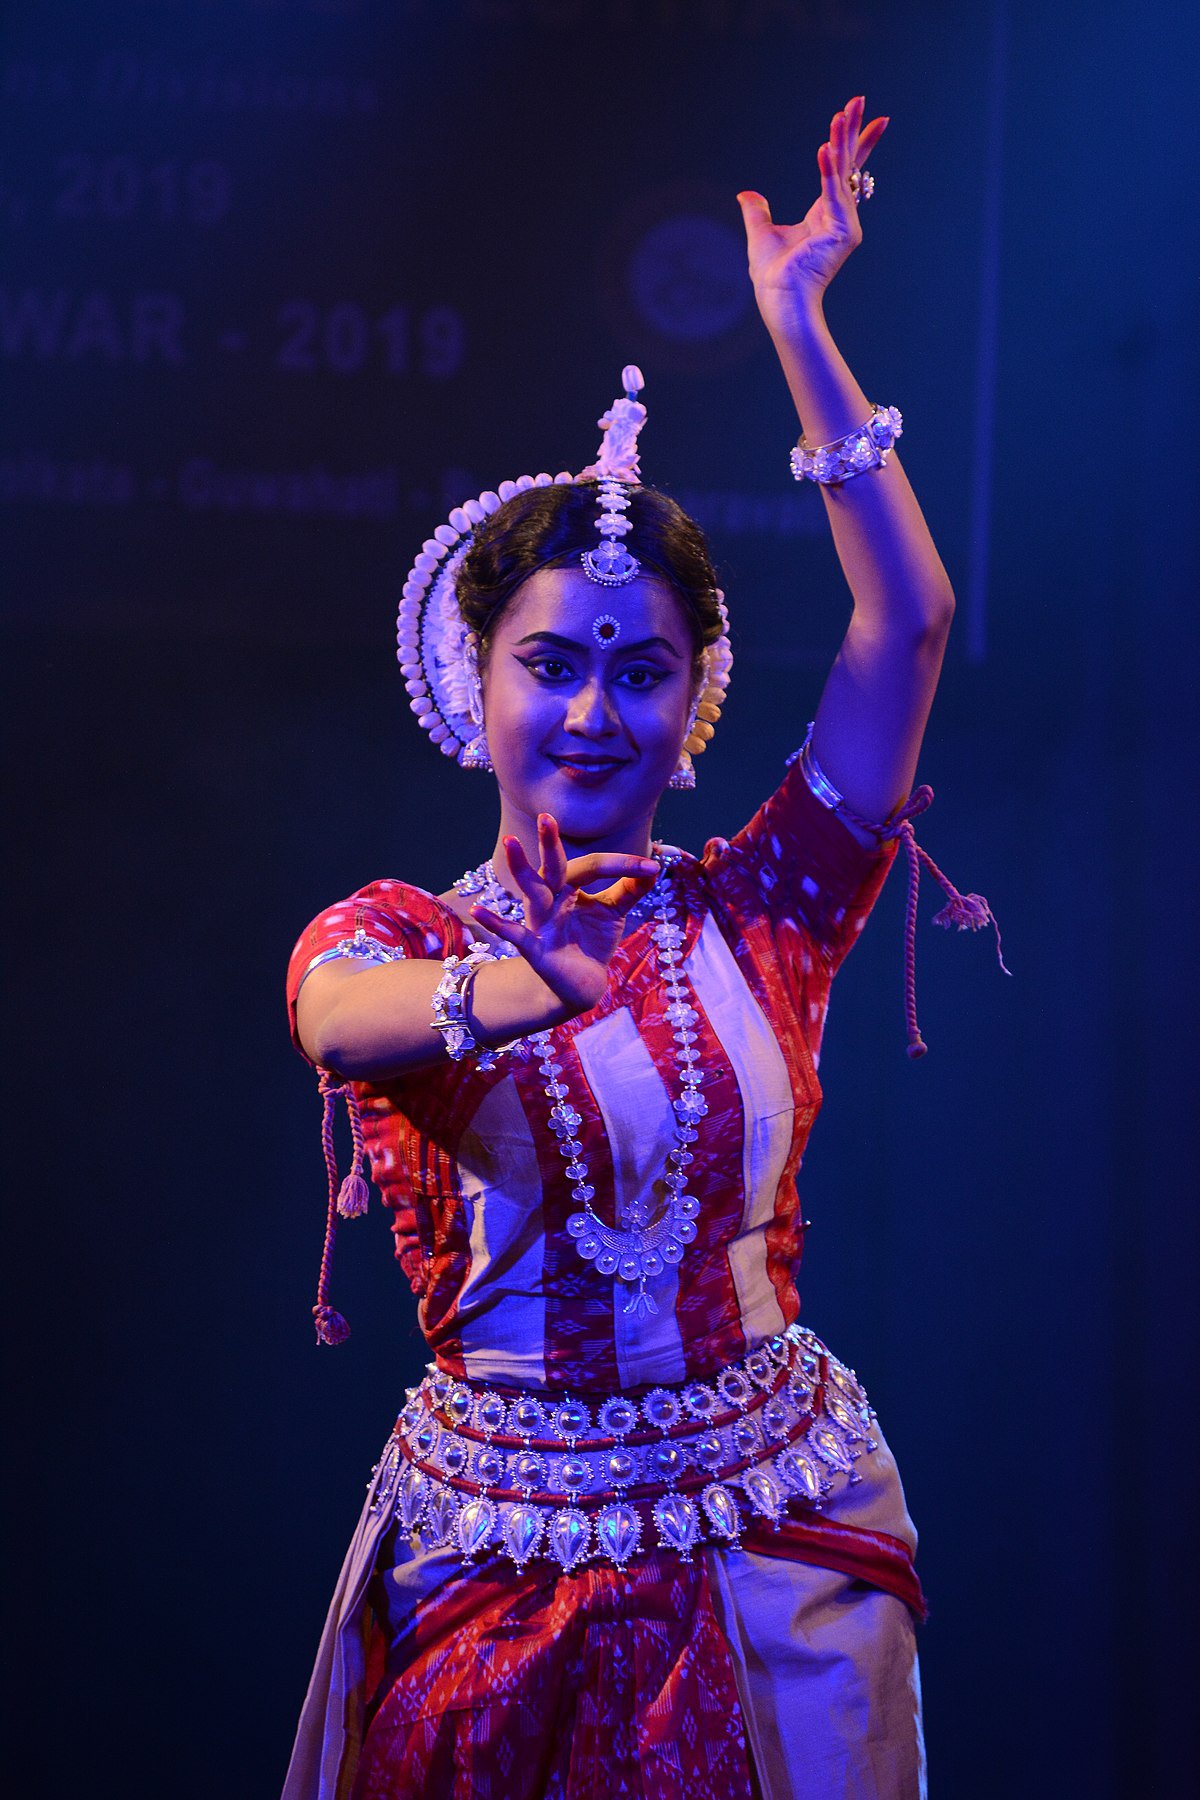
Dance form: odissi